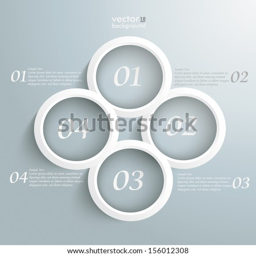
white rings on the grey background .